Hanser Alberto

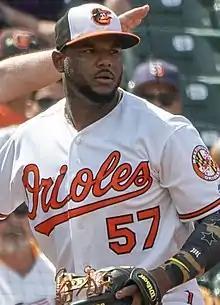
Alberto with the Baltimore Orioles in 2019

Hanser Joel Alberto Peña (born October 17, 1992) is a Dominican professional baseball infielder for the Saraperos de Saltillo of the Mexican League. He has previously played in Major League Baseball (MLB) for the Texas Rangers, Baltimore Orioles, Kansas City Royals, Los Angeles Dodgers, and Chicago White Sox.